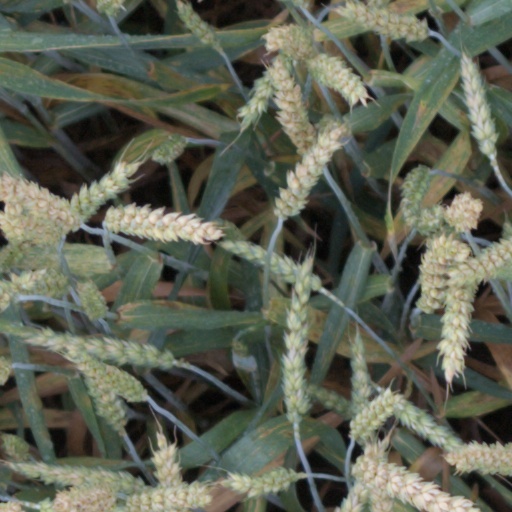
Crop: wheat